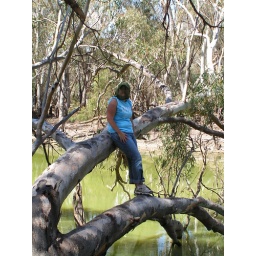
I did it! I climbed a tree over a nasty, looking river that could clearly kill if you swam in it!